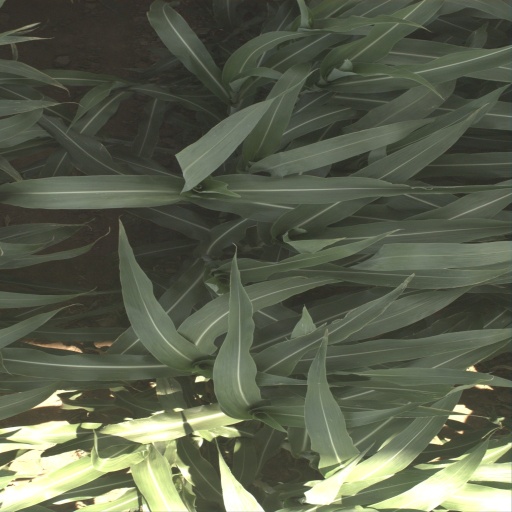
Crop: sorghum